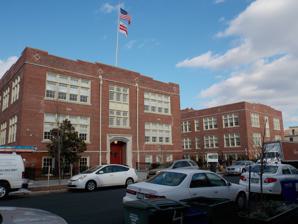
Building: Margaret Murray Washington School
Country: United States of America
Year built: 1912
United States historic place Margaret Murray Washington School U.S. National Register of Historic Places Margaret Murray Washington School in 2013 Location in Washington, D.C. Location 27 O St., NW Washington, D.C. Coordinates 38°54′32″N 77°00′36″W / 38.9089°N 77.0101°W / 38.9089; -77.0101 Built 1912 Architect Snowden Ashford MPS Public School Buildings of Washington, DC MPS NRHP reference No. 11000843 Added to NRHP November 22, 2011 Margaret Murray Washington School , also known as the M.M. Washington Career High School , is a historic structure located in the Truxton Circle neighborhood of Washington, D.C. It was entered in the District of Columbia Inventory of Historic Sites and listed on the National Register of Historic Places in 2011. History The main block of the school was opened in 1912 as the O Street Vocational School.  It was designed by District of Columbia Municipal Architect Snowden Ashford . The school was renamed for Margaret Murray Washington , the wife of Booker T. Washington ,  in 1926.  She had been a leader of several black feminist organizations and the anti-lynching movement.  Additions designed by Albert Harris and Albert Cassell were added in 1928 and 1938 respectively.  A gymnasium was added in 1971. The curriculum provided "manual training for boys and domestic science and art for girls." Nursing was added during World War II and it was accredited afterwards.  The school offered instruction to students at area elementary schools as well as high-school-age students who made up its student body. The building was one of many schools closed in 2008 as part of budget cutting measure. In 2012, work began to turn the school into senior housing which opened in 2013 as the 82 apartment House of Lebanon. See also John Fox Slater Elementary School building was annexed to Washington Career High School from 1951 to 1958 References